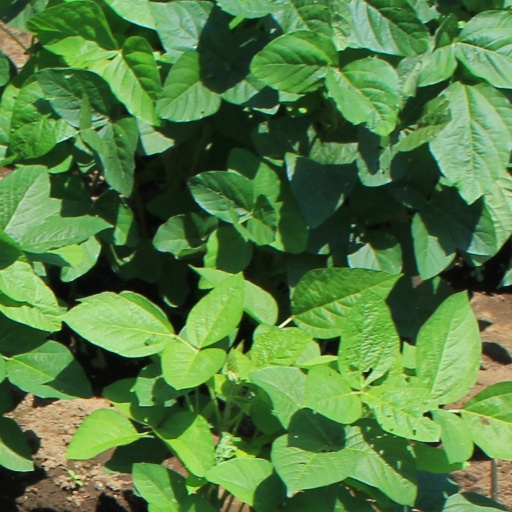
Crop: soybean